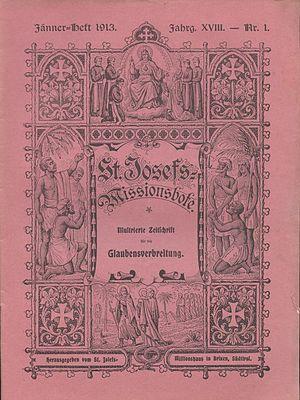
La Société des missionnaires de Saint Joseph [MHM] plus connue sous le nom de Missionnaires de Mill Hill a été fondée à Londres en 1866 par Herbert Vaughan qui deviendra archevêque du diocèse de Westminster.